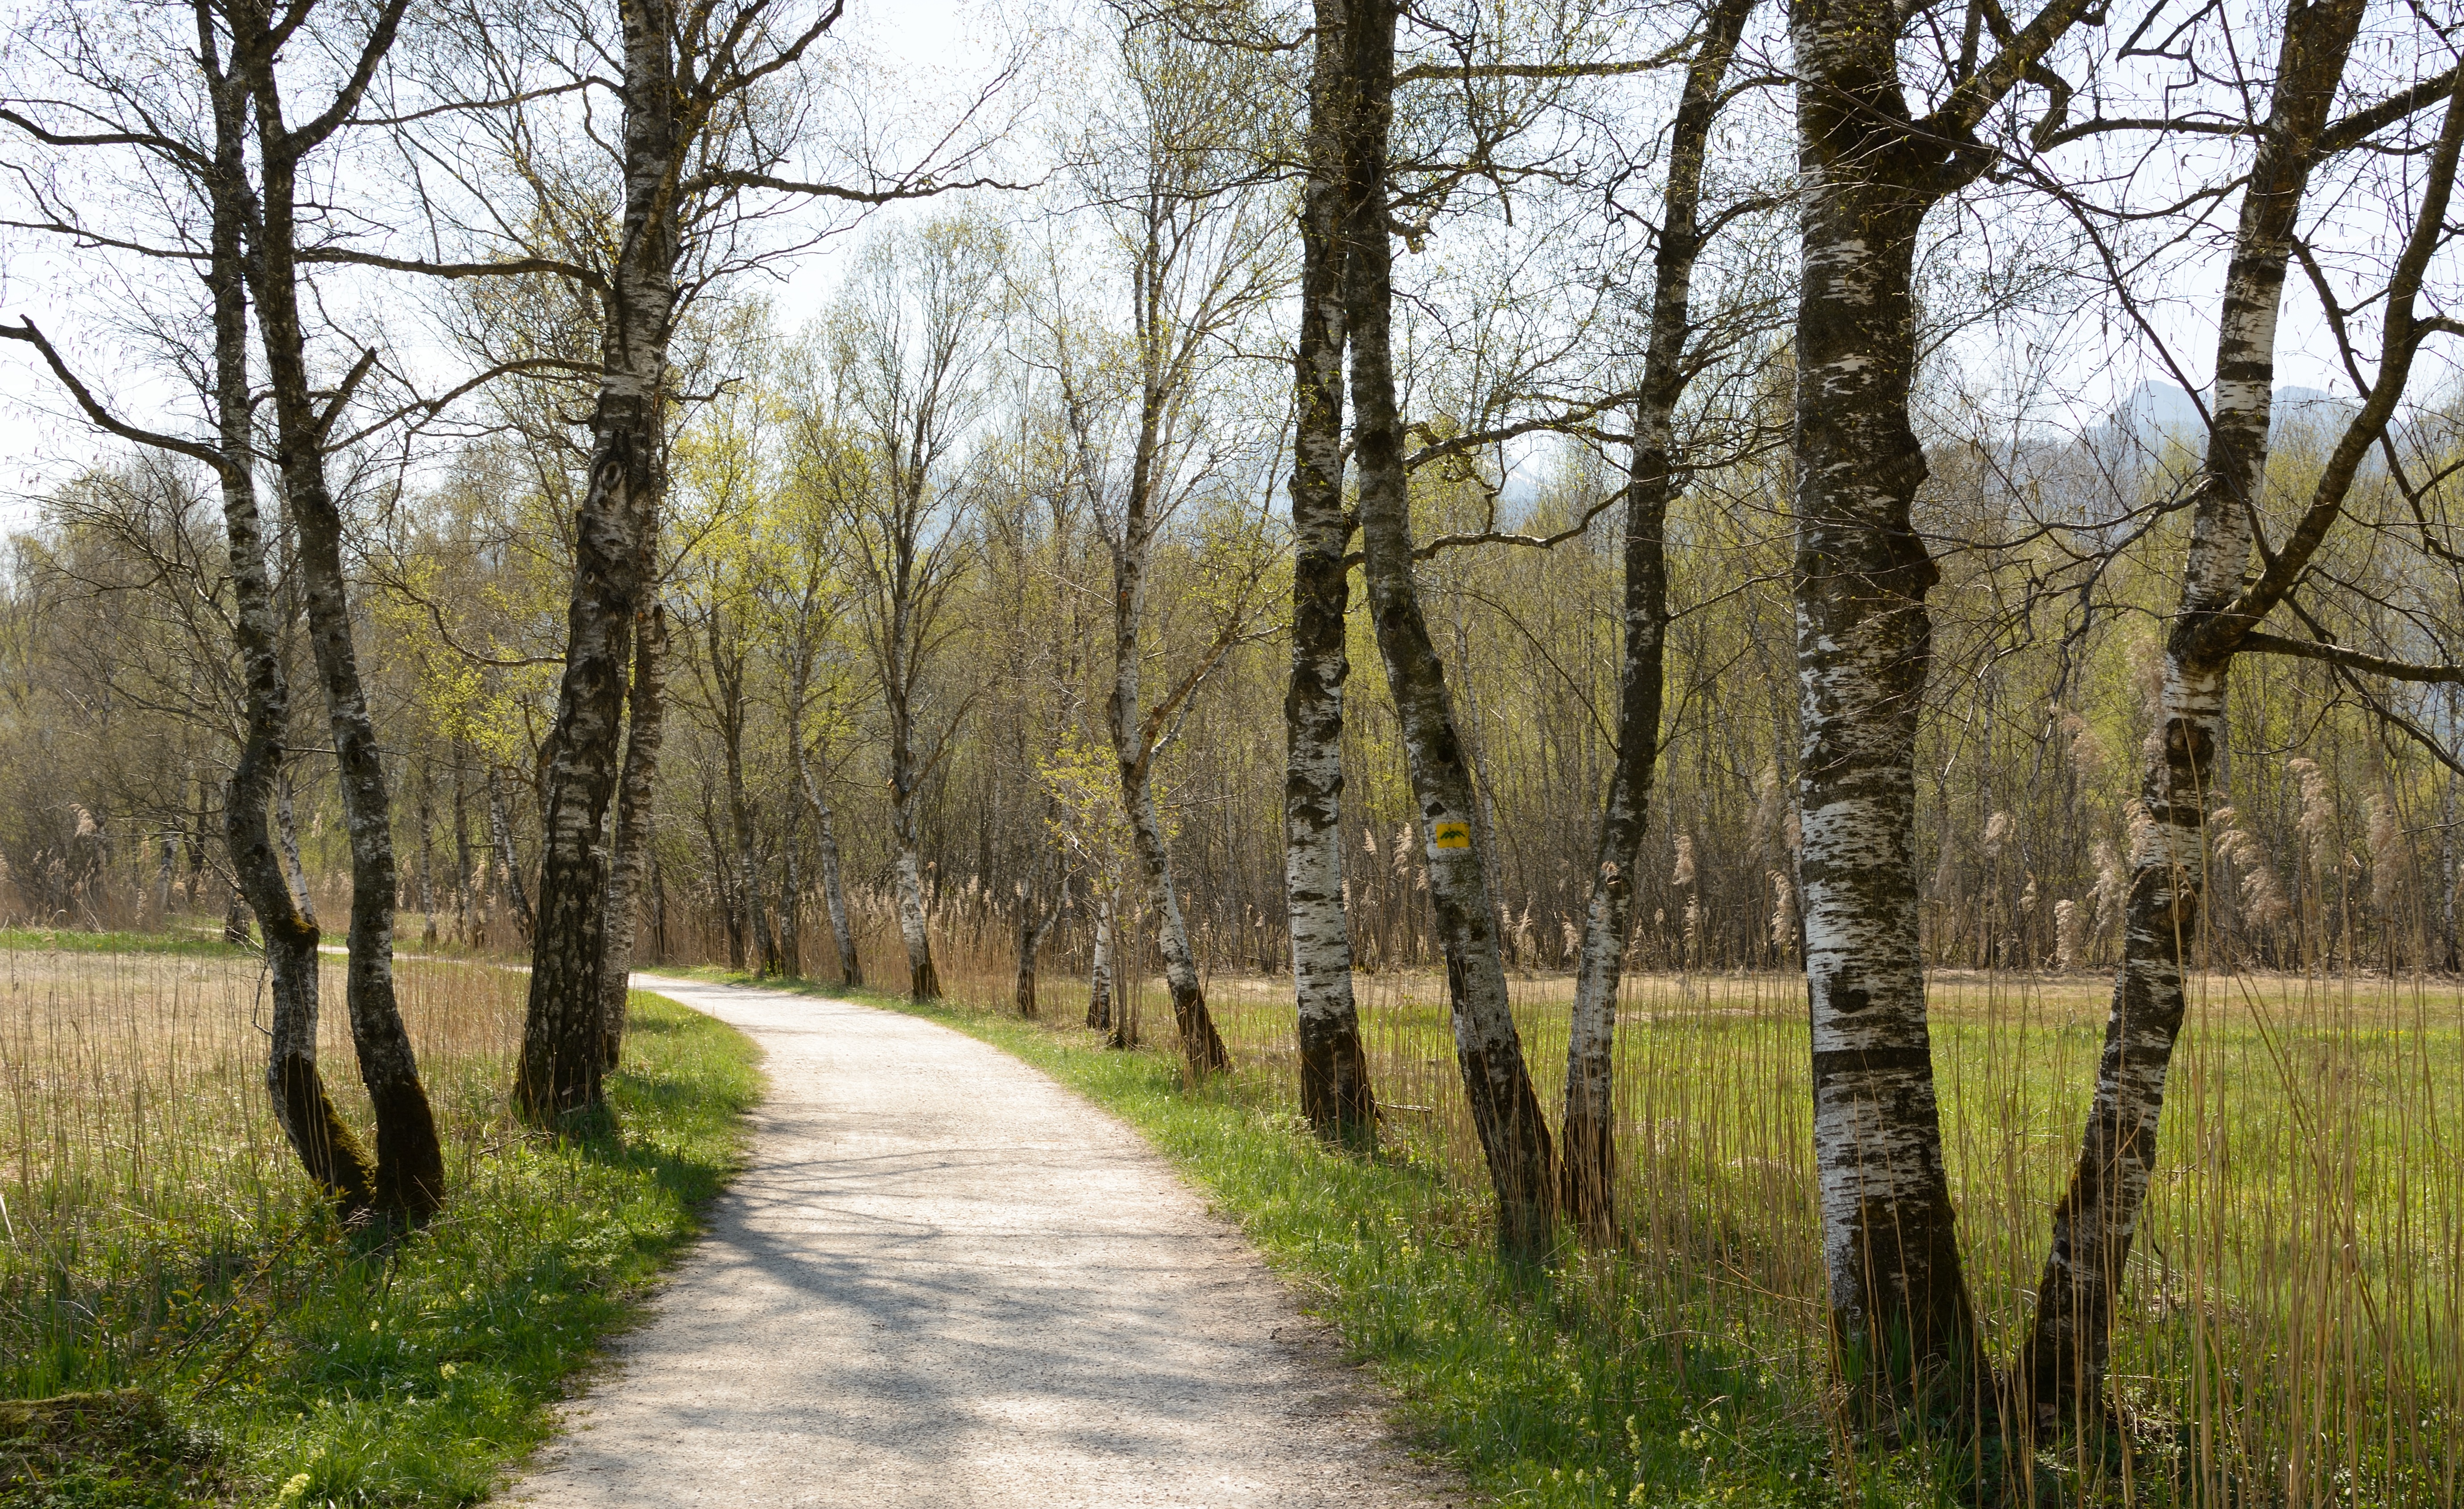
tree, nature, forest, plant, hiking, trail, meadow, walk, spring, birch, autumn, avenue, deciduous, wetland, grove, promenade, woodland, habitat, away, nature trail, ecosystem, recovery, biome, tree lined avenue, birch forest, natural environment, woody plant, temperate broadleaf and mixed forest, temperate coniferous forest, birch avenue